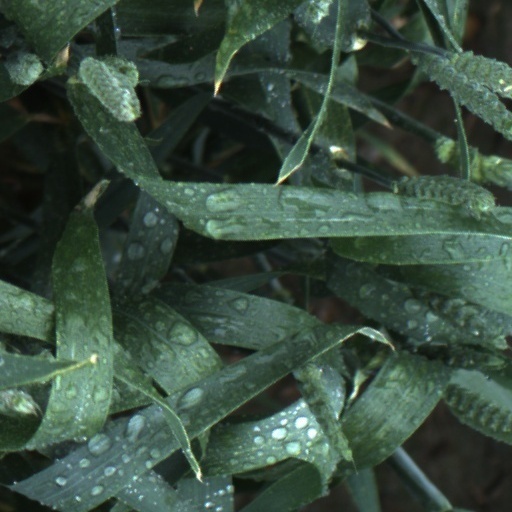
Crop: wheat